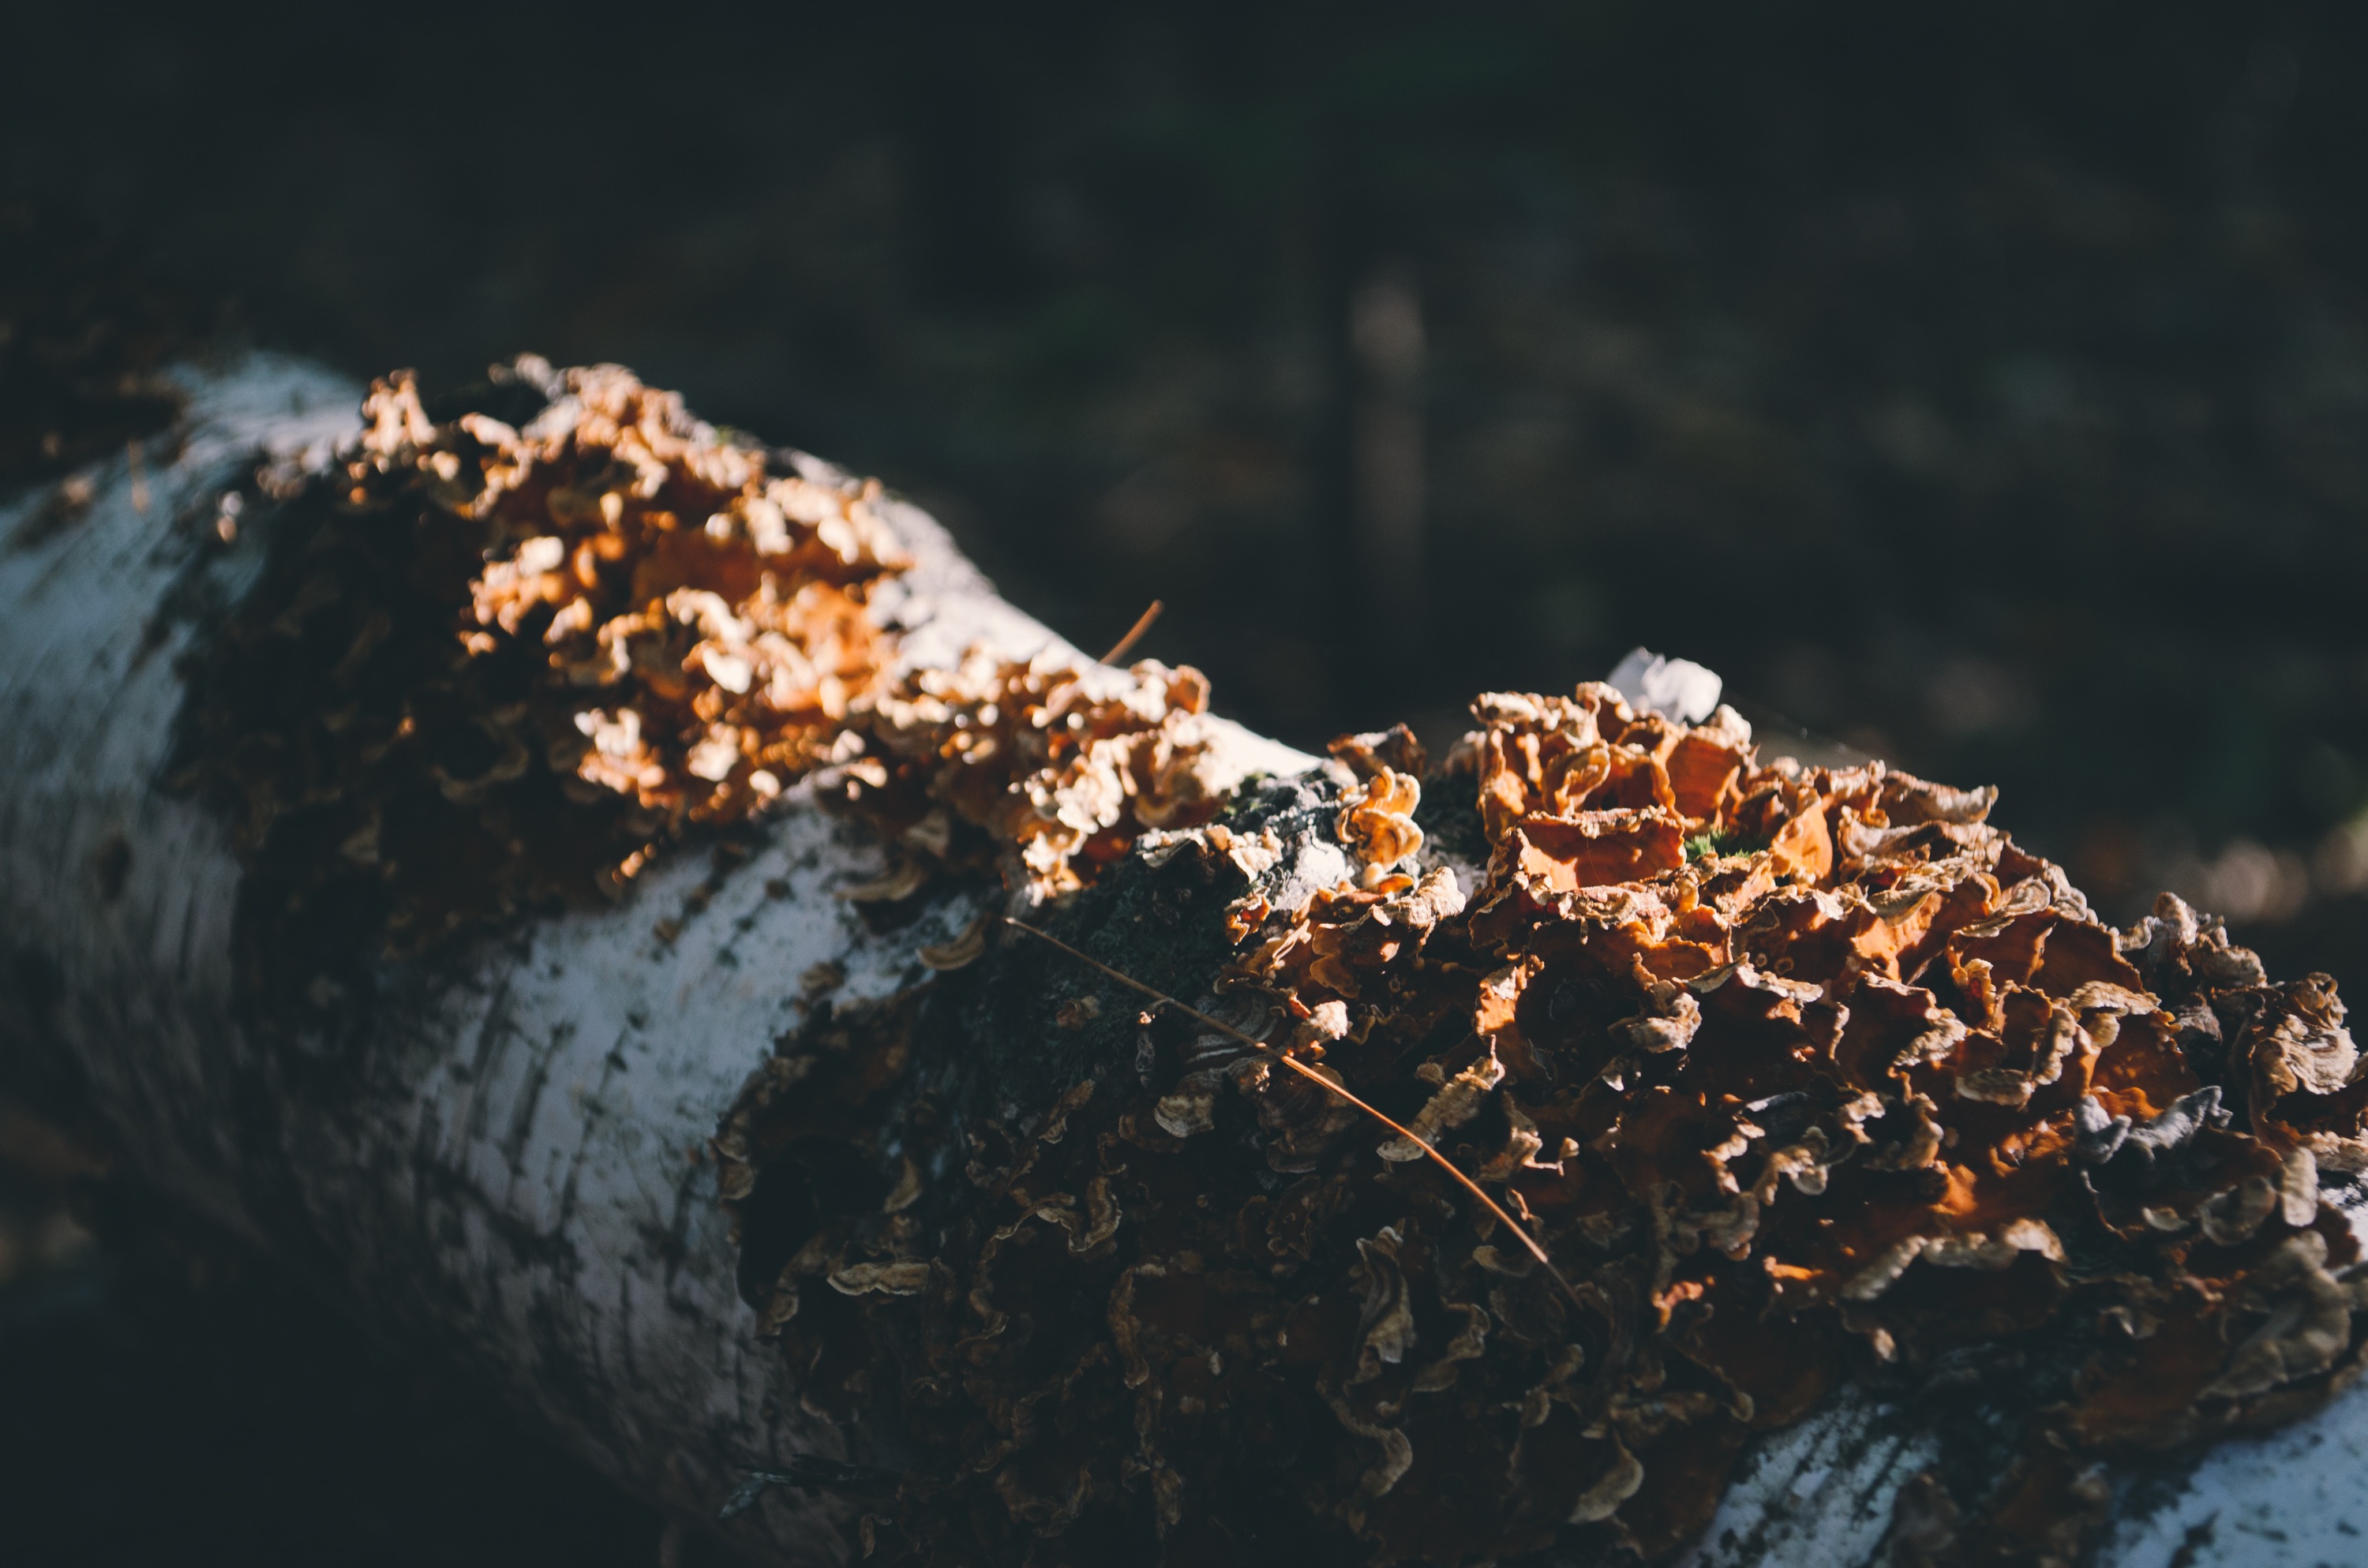
tree, water, nature, rock, photography, sunlight, leaf, flower, reflection, soil, close up, macro photography